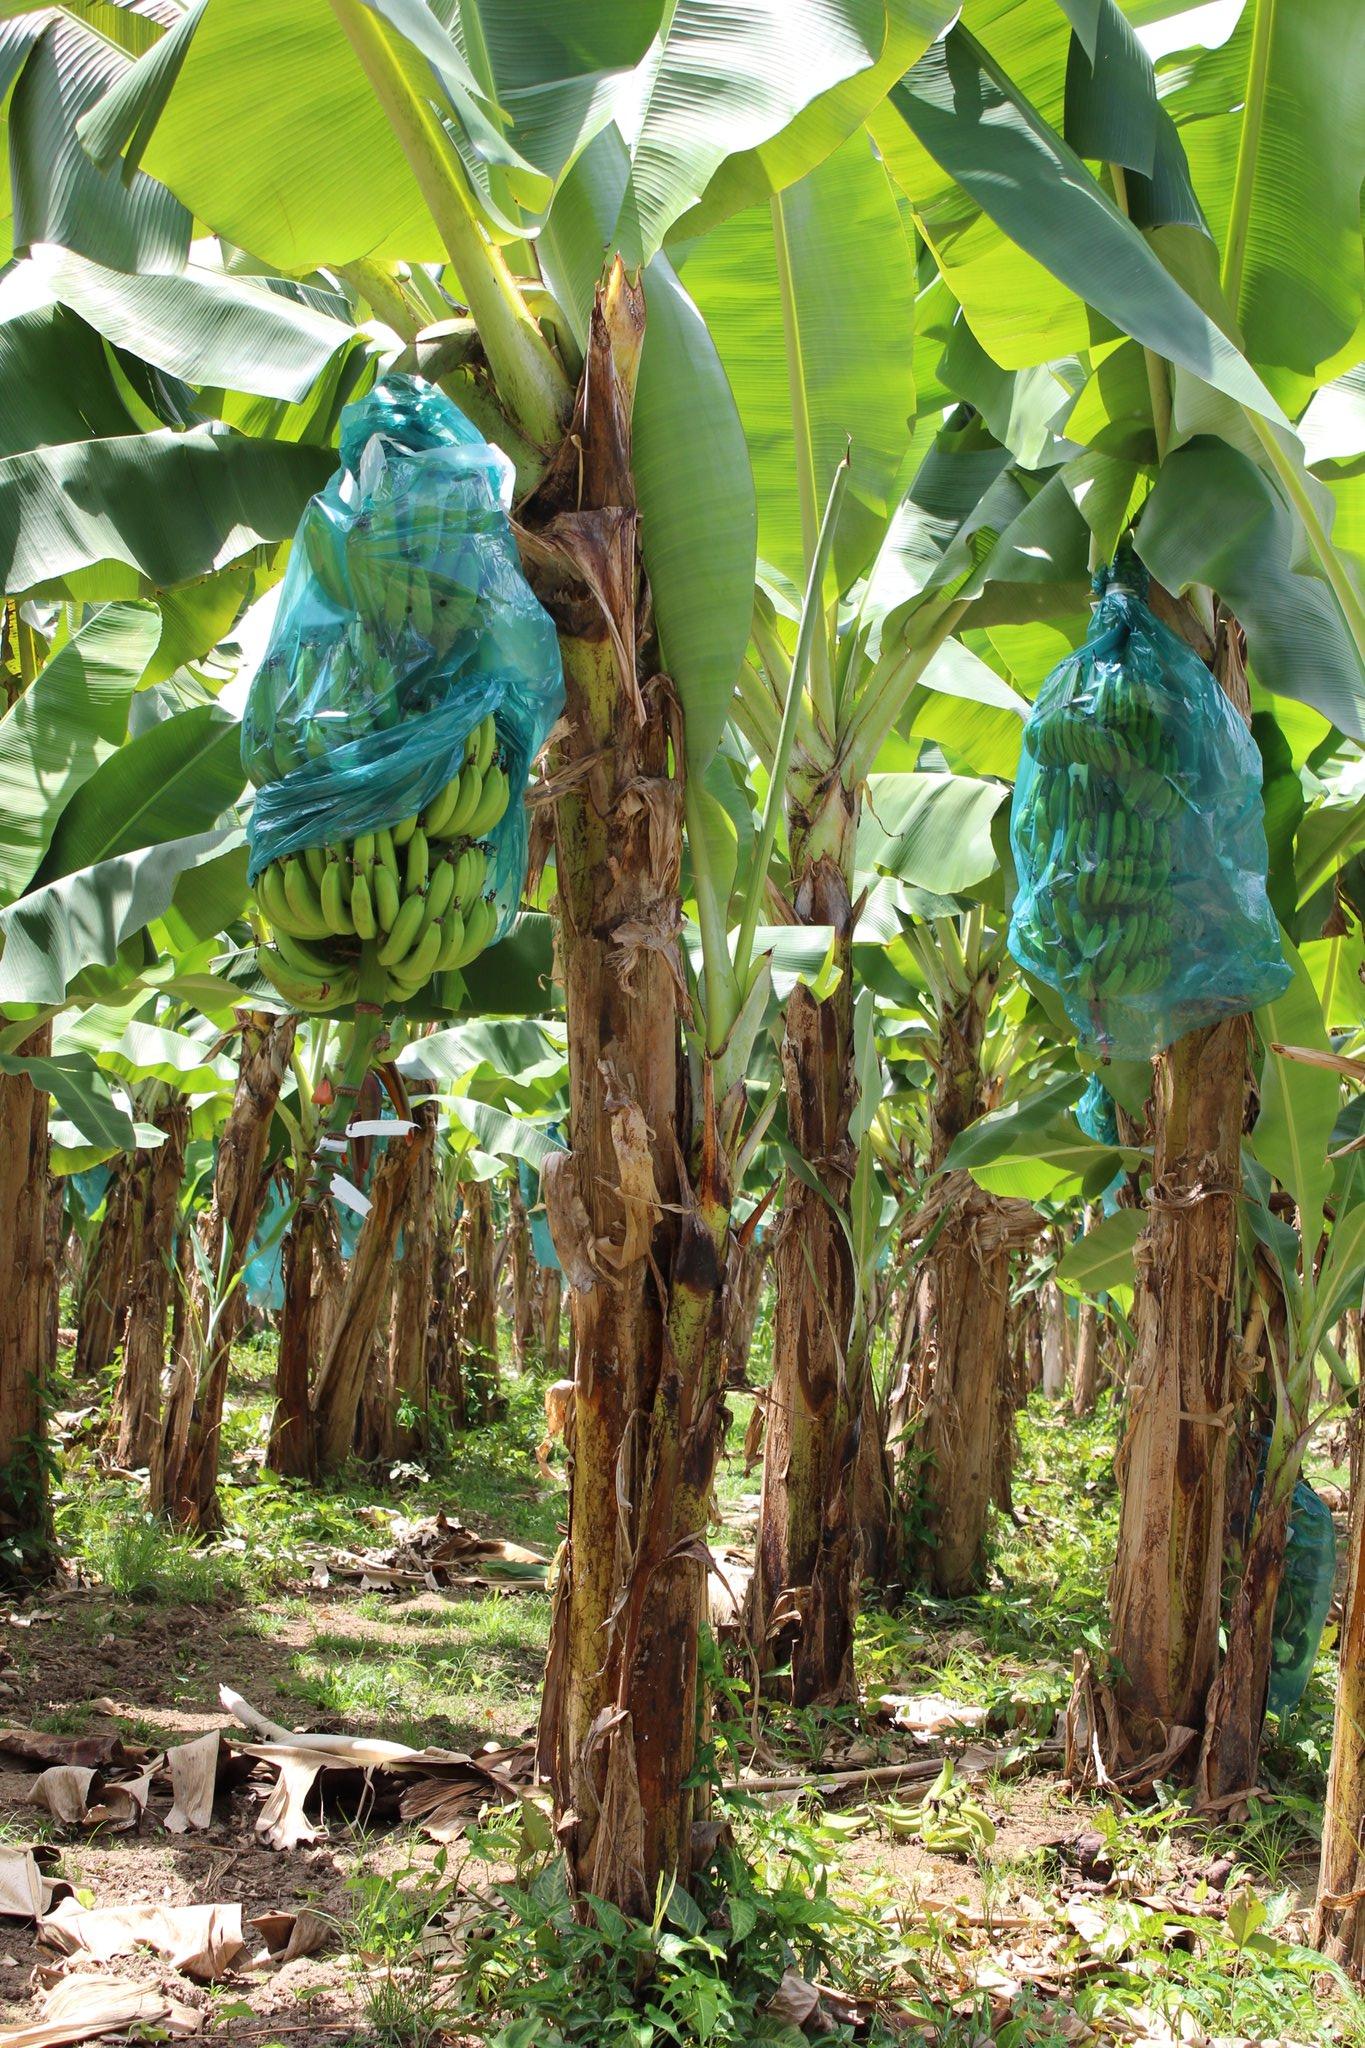
Zao la biashara ndizi zilizoiva vizuri katika migomba iliyokomaa huku ikiwa tayari kwa ajili ya kuvunwa, kuandaliwa vizuri na kuuzwa kwenye masoko mbalimbali hususa ni kwa bei ya jumla na bei za rejareja.